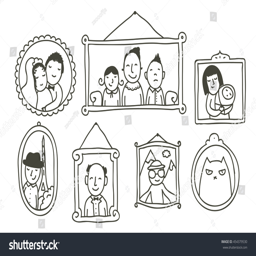
cartoon of framed family photos on a wall